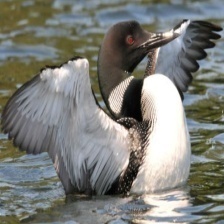
Species: COMMON LOON
Scientific name: GAVIA IMMER